List of birds of Alberta

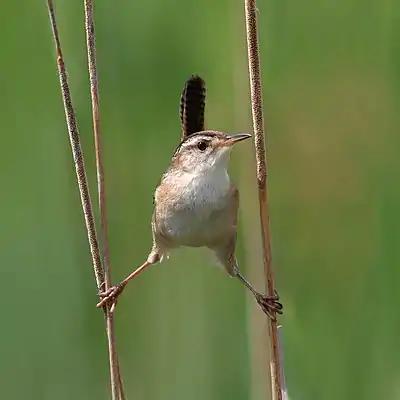
A marsh wren holding itself up between two thin sticks

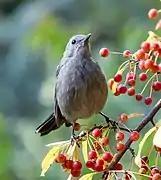
A grey catbird perched on a branch

Tyrant flycatchers are passerine birds which occur throughout North and South America. They superficially resemble the Old World flycatchers, but are more robust and have stronger bills. They do not have the sophisticated vocal capabilities of the songbirds. Most, but not all, are rather plain. As the name implies, most are insectivorous.